Worcestershire v Somerset, 1979

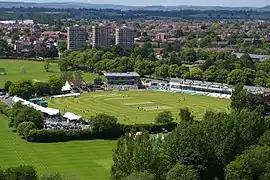
Worcestershire hosted the match at their New Road ground.

The match was scheduled to be played on Wednesday, 23 May 1979, at Worcestershire's New Road ground in Worcester, but rain prevented play and the match was moved to the following day. The same thing happened in Watford, where Glamorgan and the Minor Counties were due to play. Although it was overcast and slightly wet the next morning, play started on time. Rose won the toss for Somerset and chose to bat, opening the batting himself alongside Peter Denning. Worcestershire's Vanburn Holder bowled the first over, which consisted of seven deliveries as it included a no-ball, to Rose, who did not play any scoring shots. The Somerset captain declared the innings closed at the end of the over. Somerset had scored just one run, which they were awarded for the no-ball, and Worcestershire only needed two runs to win. The players left the field for the ten-minute break between innings, and when they returned Glenn Turner and Alan Ormrod opened Worcestershire's batting. Colin Dredge bowled the first over for Somerset, and Turner scored one run from it. Keith Jennings bowled the second over, and Turner scored a single from the fourth delivery which gave Worcestershire the victory.